Management of acute coronary syndrome

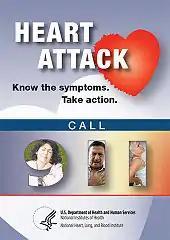
Information card published by the National Heart, Lung, and Blood Institute urging people with symptoms of angina to call the emergency medical services.

Because of the relationship between the duration of myocardial ischemia and the extent of damage to heart muscle, public health services encourage people experiencing possible acute coronary syndrome symptoms or those around them to immediately call emergency medical services.